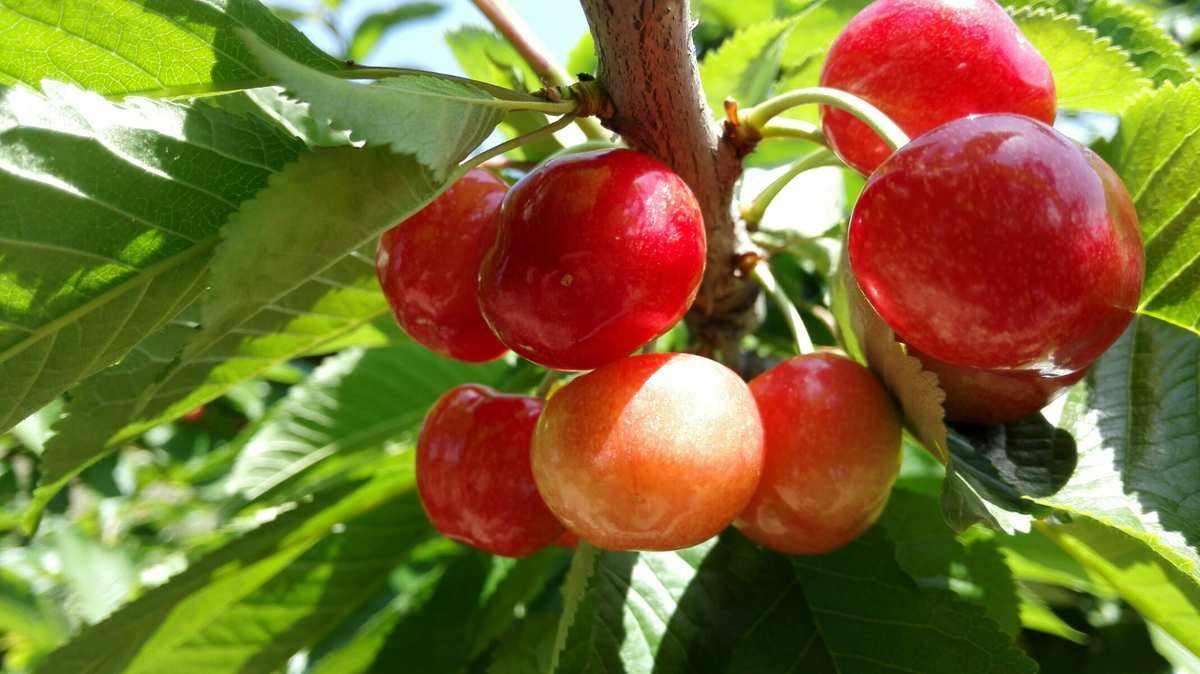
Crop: cherry
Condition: healthy